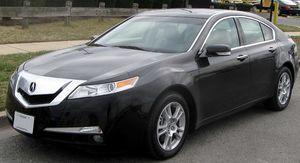
Une familiale routière, ou simplement familiale ou routière, est une automobile du segment D, plus grande et généralement plus puissante qu'une familiale compacte mais plus petite qu'une grande routière. Elles sont faites pour le transport sur de plus longues distances de cinq à six personnes. En Europe, leur taille varie en moyenne de 4,60 m à 4,90 m.